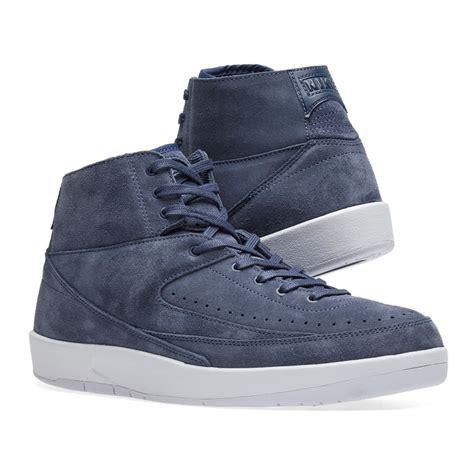
Brand: Jordan
Model: 2 Retro